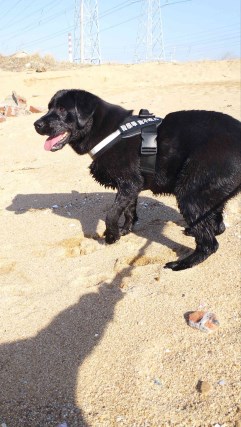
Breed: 3580-n000122-Labrador_retriever